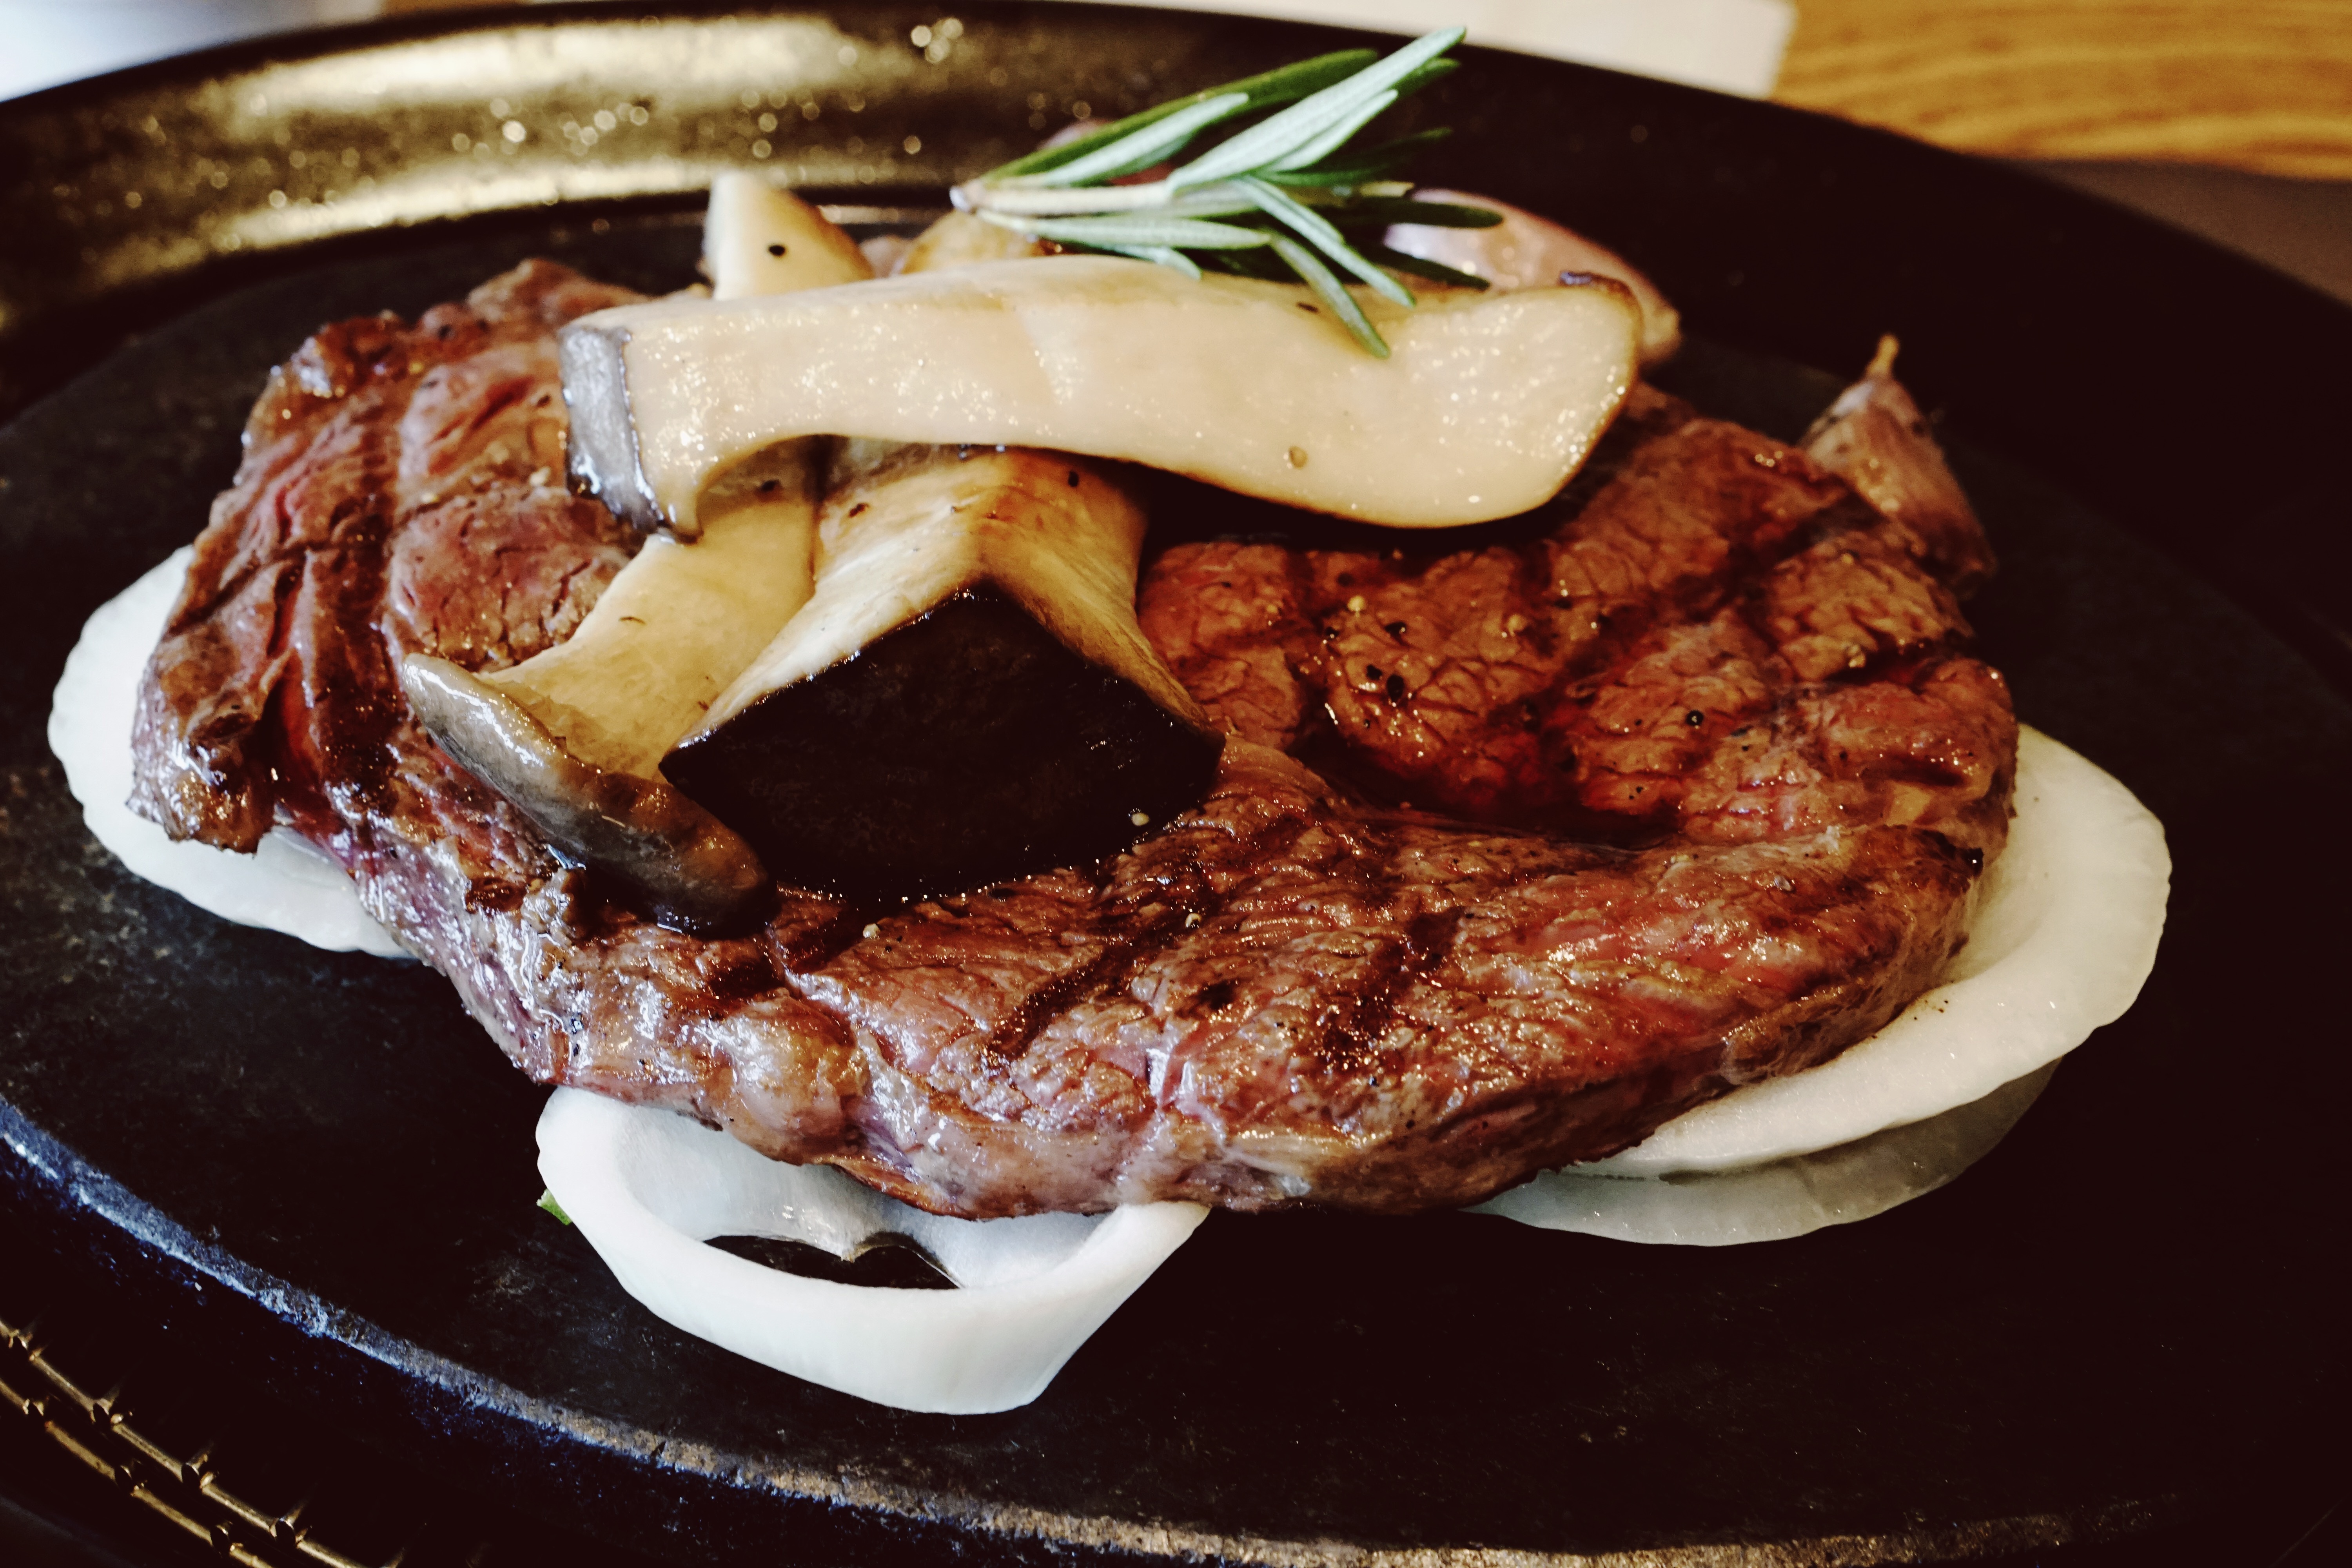
dish, meal, food, produce, breakfast, meat, pork, cuisine, steak, pork chop, dining, bob, grilling, rib eye steak, animal source foods